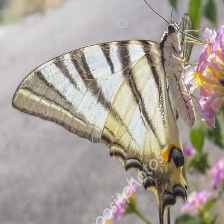
Species: SCARCE SWALLOW